Cayos de Caña Gorda

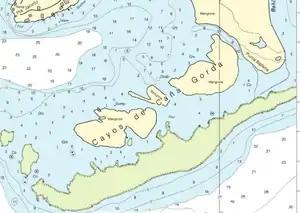
NOAA Chart of Cayos de Caña Gorda

The Cayos de Caña Gorda ( or "Cays") is a group of three uninhabited, mangrove-covered keys, located at off the southwestern coast of Puerto Rico. They belong to barrio Carenero of Guánica municipio. The eastern key, "Isla Ballena" is separated from the Puerto Rican mainland close to "Punta Ballena" only by a wide channel. The western key was given the name Gilligan's Island (after the TV series) in the 1970s by the Keegan/Barnett family, who had recently moved to Guanica from Philadelphia, Pennsylvania. "Cayo Aurora" is served by boat ( from the mainland at Punta Jacinto) and has public beaches. Between the two is "Cayo Honda", the central key. The total land area is (Block 1069, Block Group 1, Census tract 9611, Guánica Municipio, Puerto Rico).